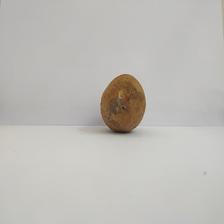
Size: Spoiled